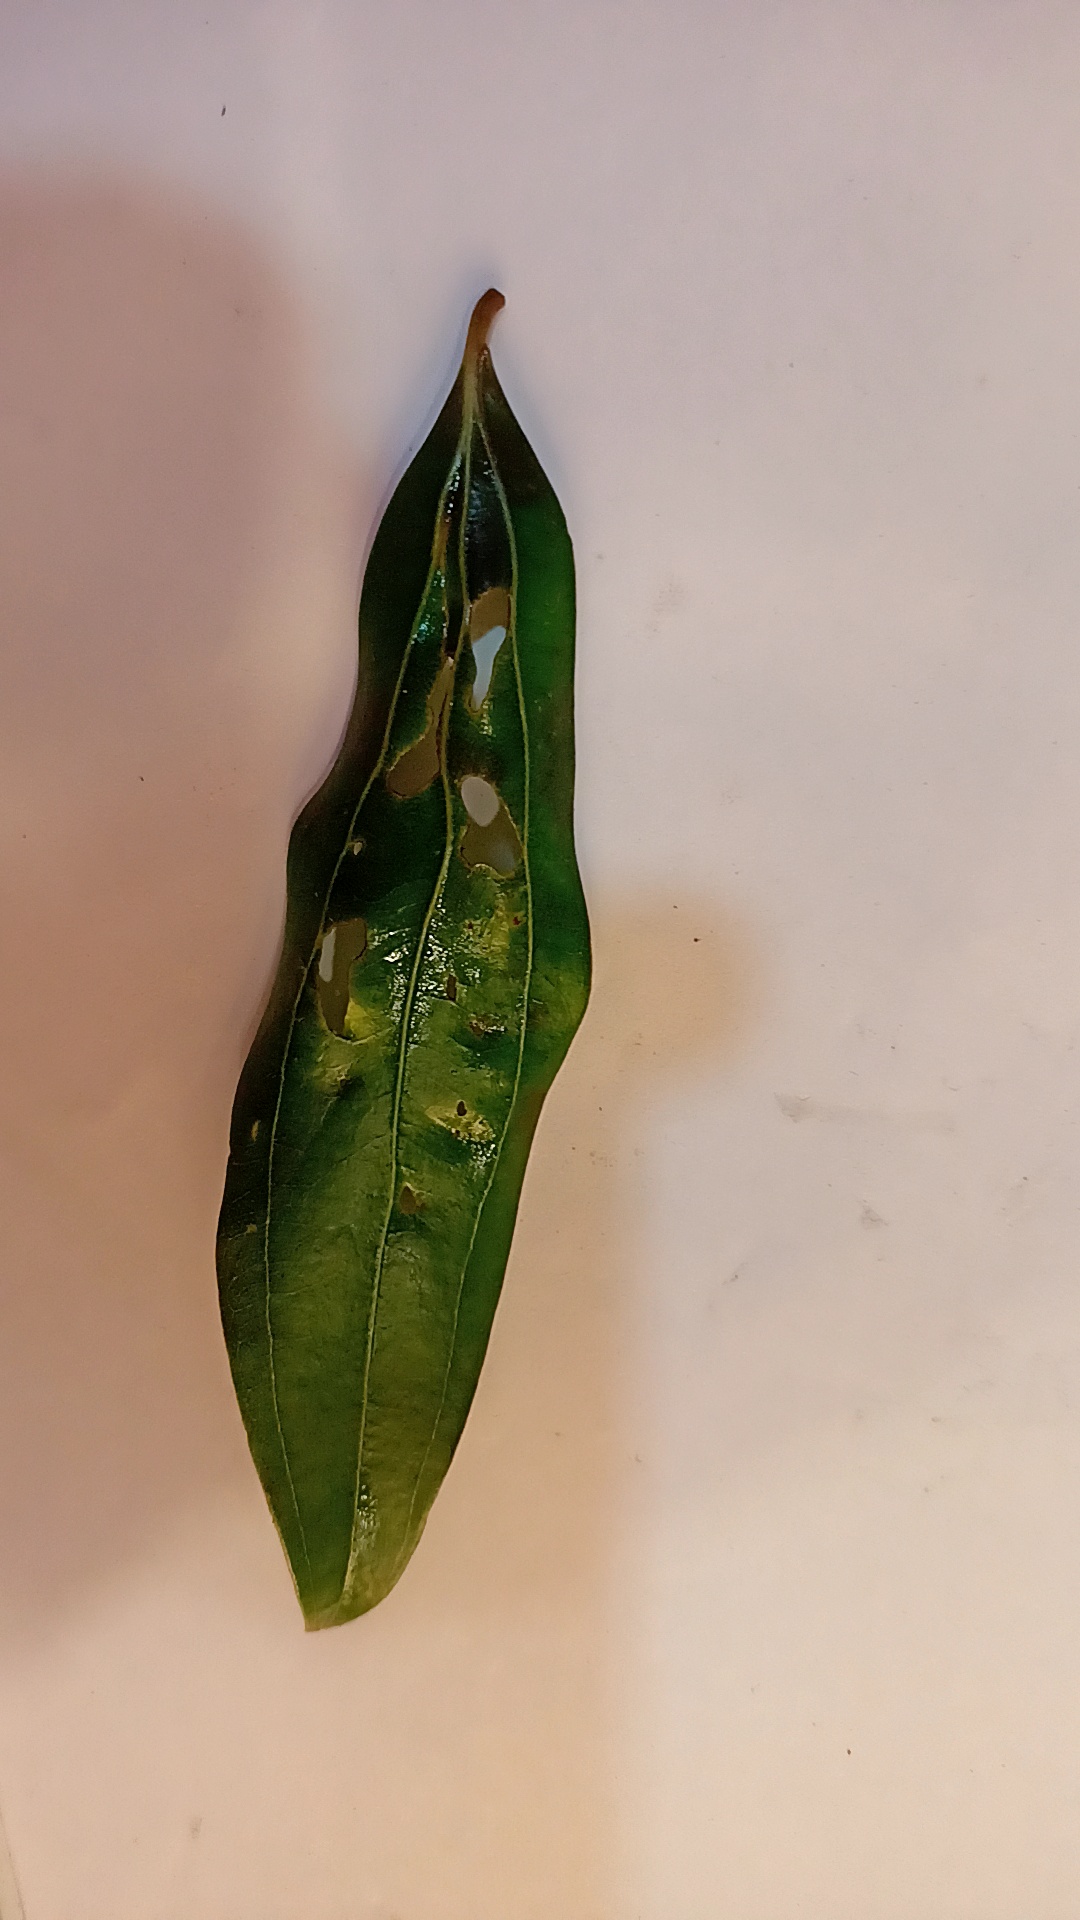
Label: Disease